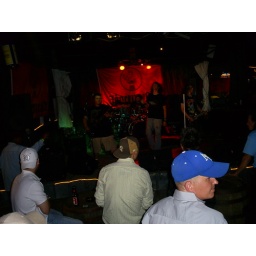
didnt notice the ones in white and blue hats either...